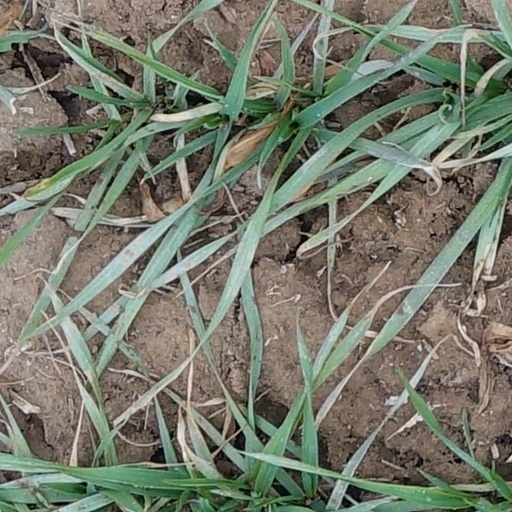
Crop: wheat